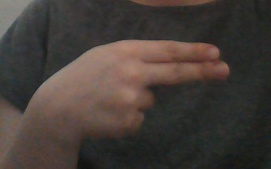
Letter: ain